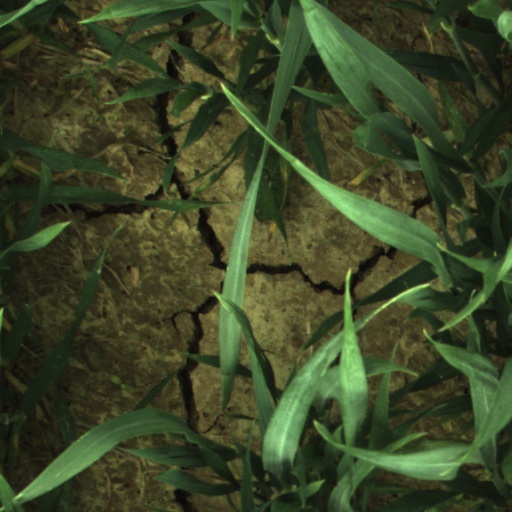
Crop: wheat